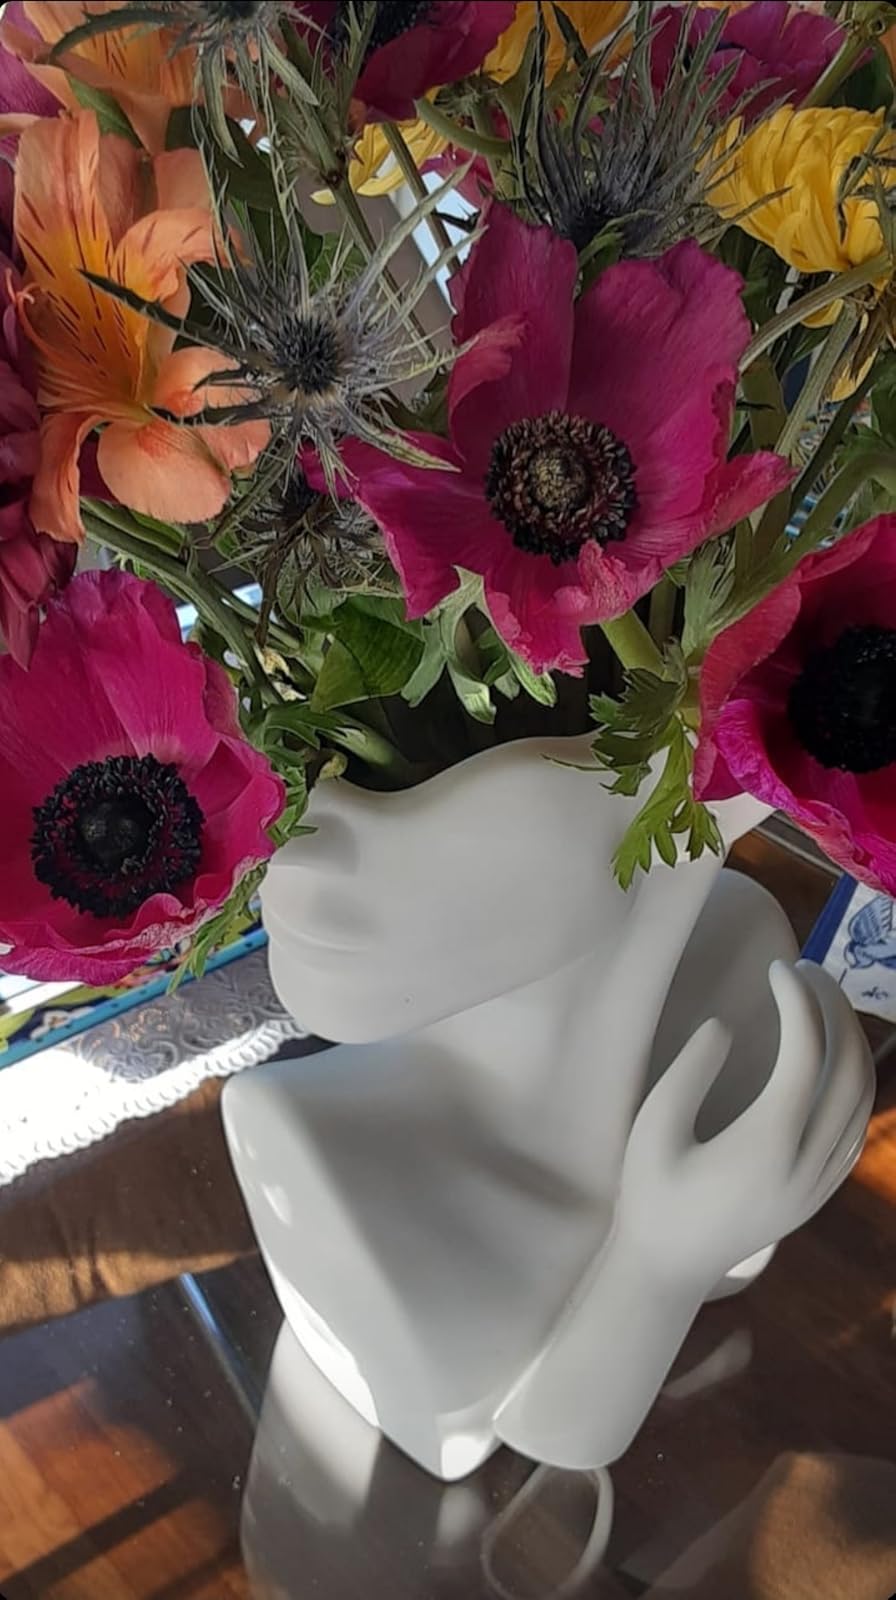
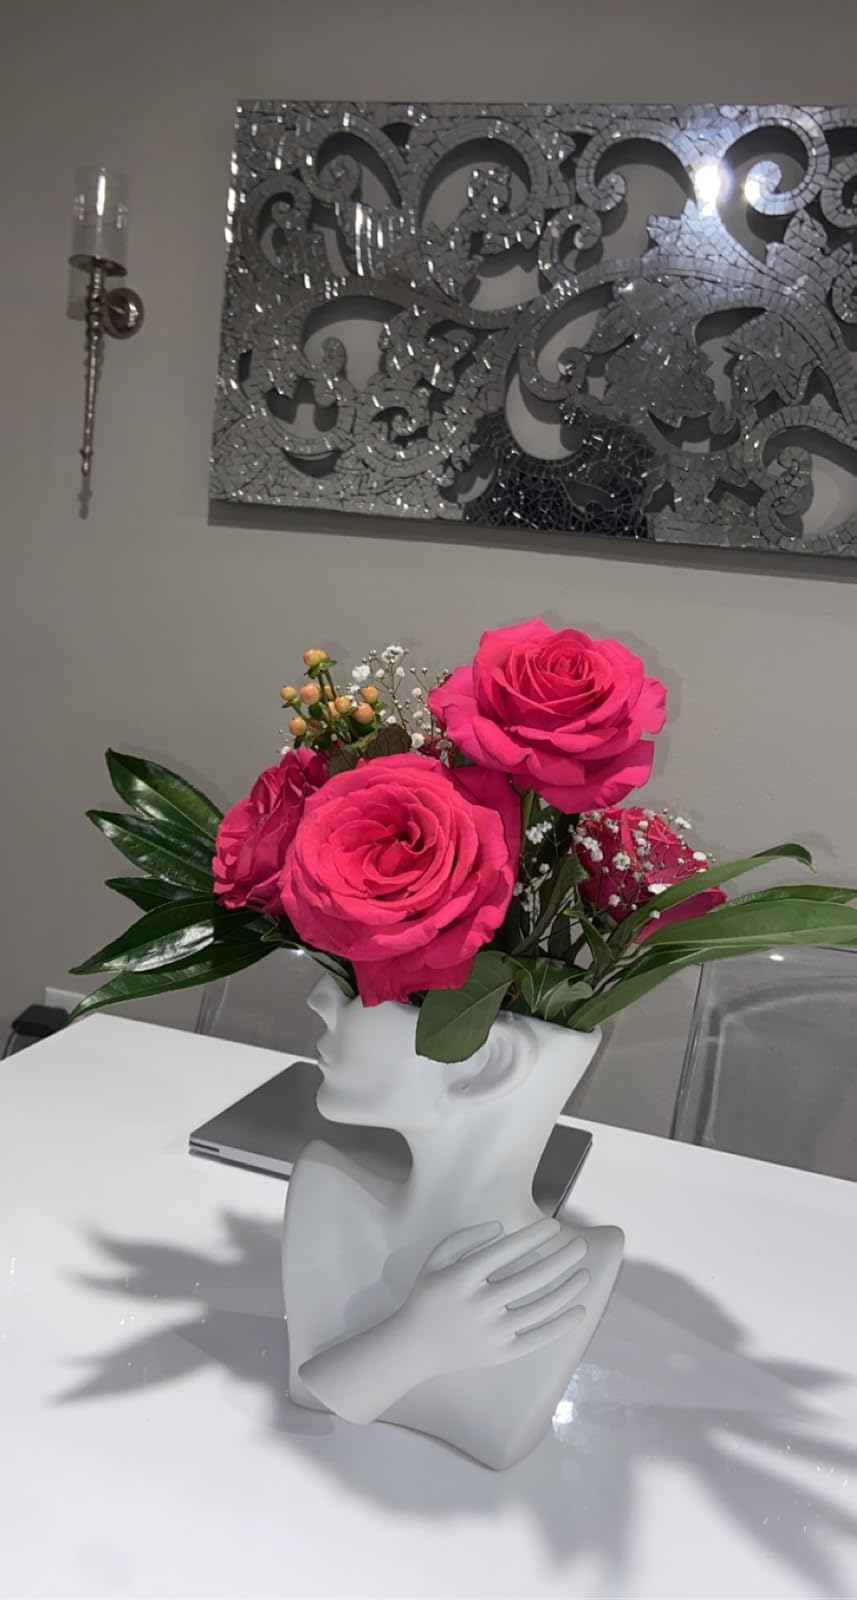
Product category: vase
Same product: yes